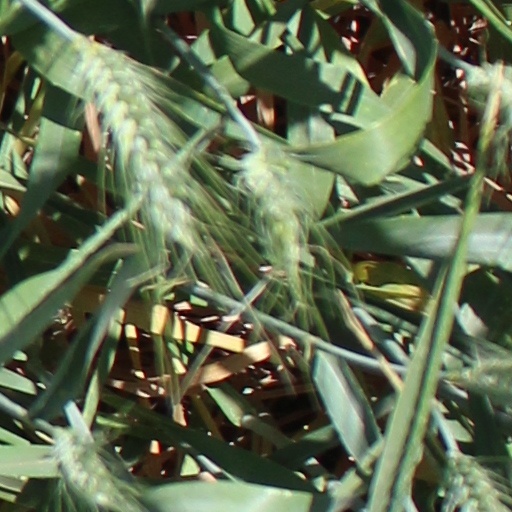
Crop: wheat